Lake Compounce

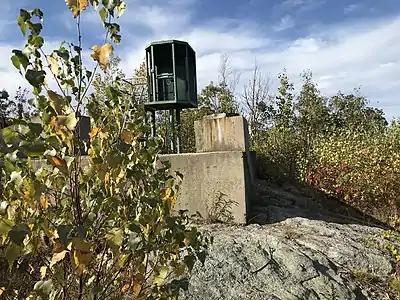
Decommissioned Lake Compounce chair lift on Tunxis Trail in 2019

In early July 2017, Lake Compounce shut down Sky Ride—a twenty-five minute round trip chairlift from the park up to the top of the Southington Mountain ridge. The non-ski chairlift was one of the rides brought to the park by Kennywood Entertainment in 1997. The decommissioning came after a chairlift accident at Six Flags Great Escape on June 24, 2017. The remote and inaccessible nature of the lift's path and terminus on top of Southington Mountain were cited by Brick as reasons for the closing.